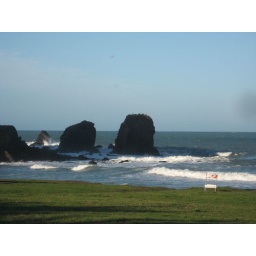
The beach near our hotel, shame about the street barrier.